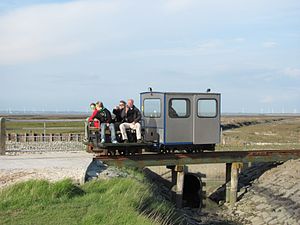
Nordstrand Mor / Galleri
Nordstrand Mor, Nordstrandmose, Nordstrandischmoor eller Lätj Möör er en hallig på 1,9 km² ved den slesvigske vestkyst i Nordfrisland. Nordstrand Mor har 4 værfter. I foråret 2005 levede der på Nordstrand Mor 22 mennesker som lever af landbrug, turisme, kystsik­ring og undervisning. Halligen er en del af Nordstrand Kommune.